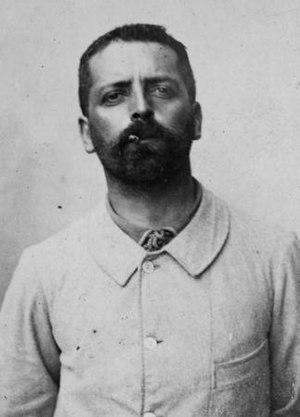
Camille Martin
Camille Martin est un peintre, relieur, illustrateur et affichiste lorrain, né Camille Emmanuel Joseph Étienne Martin à Nancy le 14 février 1861, et mort le 11 octobre 1898. Il fait partie du mouvement de l'École de Nancy.
Cette page concerne les événements qui se sont produits durant l'année 1898 en Lorraine.
Cette page concerne les événements qui se sont produits durant l'année 1861 en Lorraine.